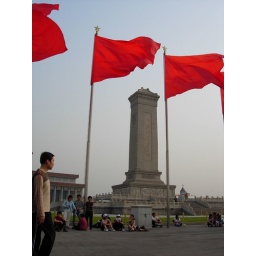
Flags flying in Tiananmen square with the monument to the people in the background.